Collegedale, Tennessee

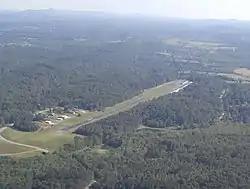
Collegedale airport

McKee Foods is headquartered in Collegedale. Originally launched in Chattanooga in 1934, the company moved to a facility on the campus of Southern Adventist University in 1956. McKee Foods is the producer of Little Debbie and Sunbelt snack foods.